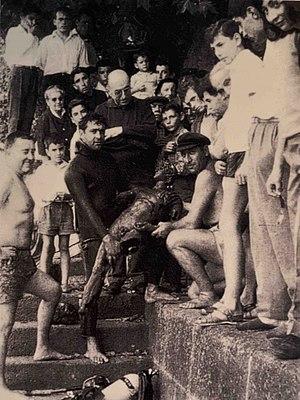
Découverte de la statue de l'Ephèbe dans l'Hérault le 13 septembre 1964 par Jackie Fanjaud (en combinaison de plongée).
L'Éphèbe d'Agde est une statue antique en bronze, de 1,33 m de haut, datée du IIᵉ siècle av. J.-C..
Le musée de l'Éphèbe est un musée situé au Cap d'Agde, dans le département de l'Hérault en France. Il est le seul musée de France dédié à l'archéologie sous-marine et subaquatique.